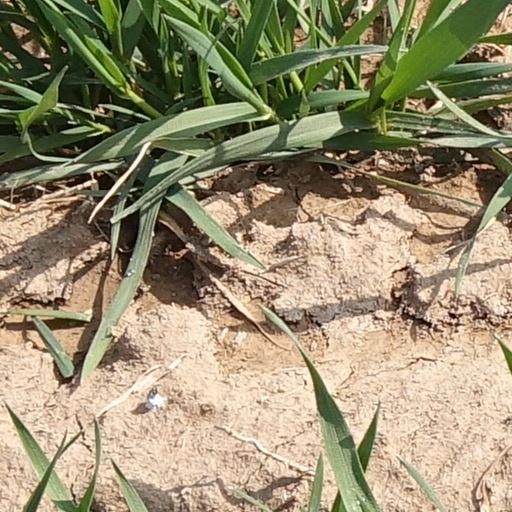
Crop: wheat